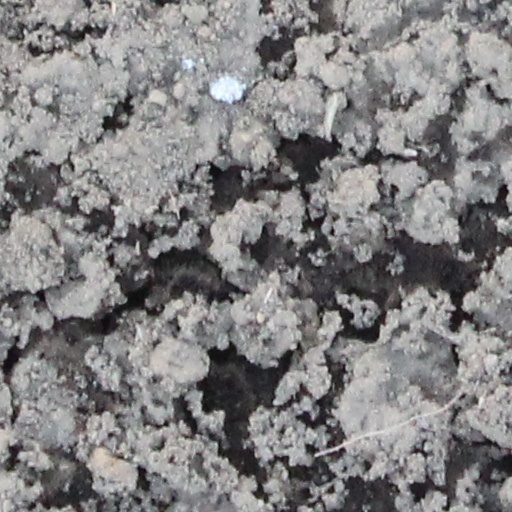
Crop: wheat